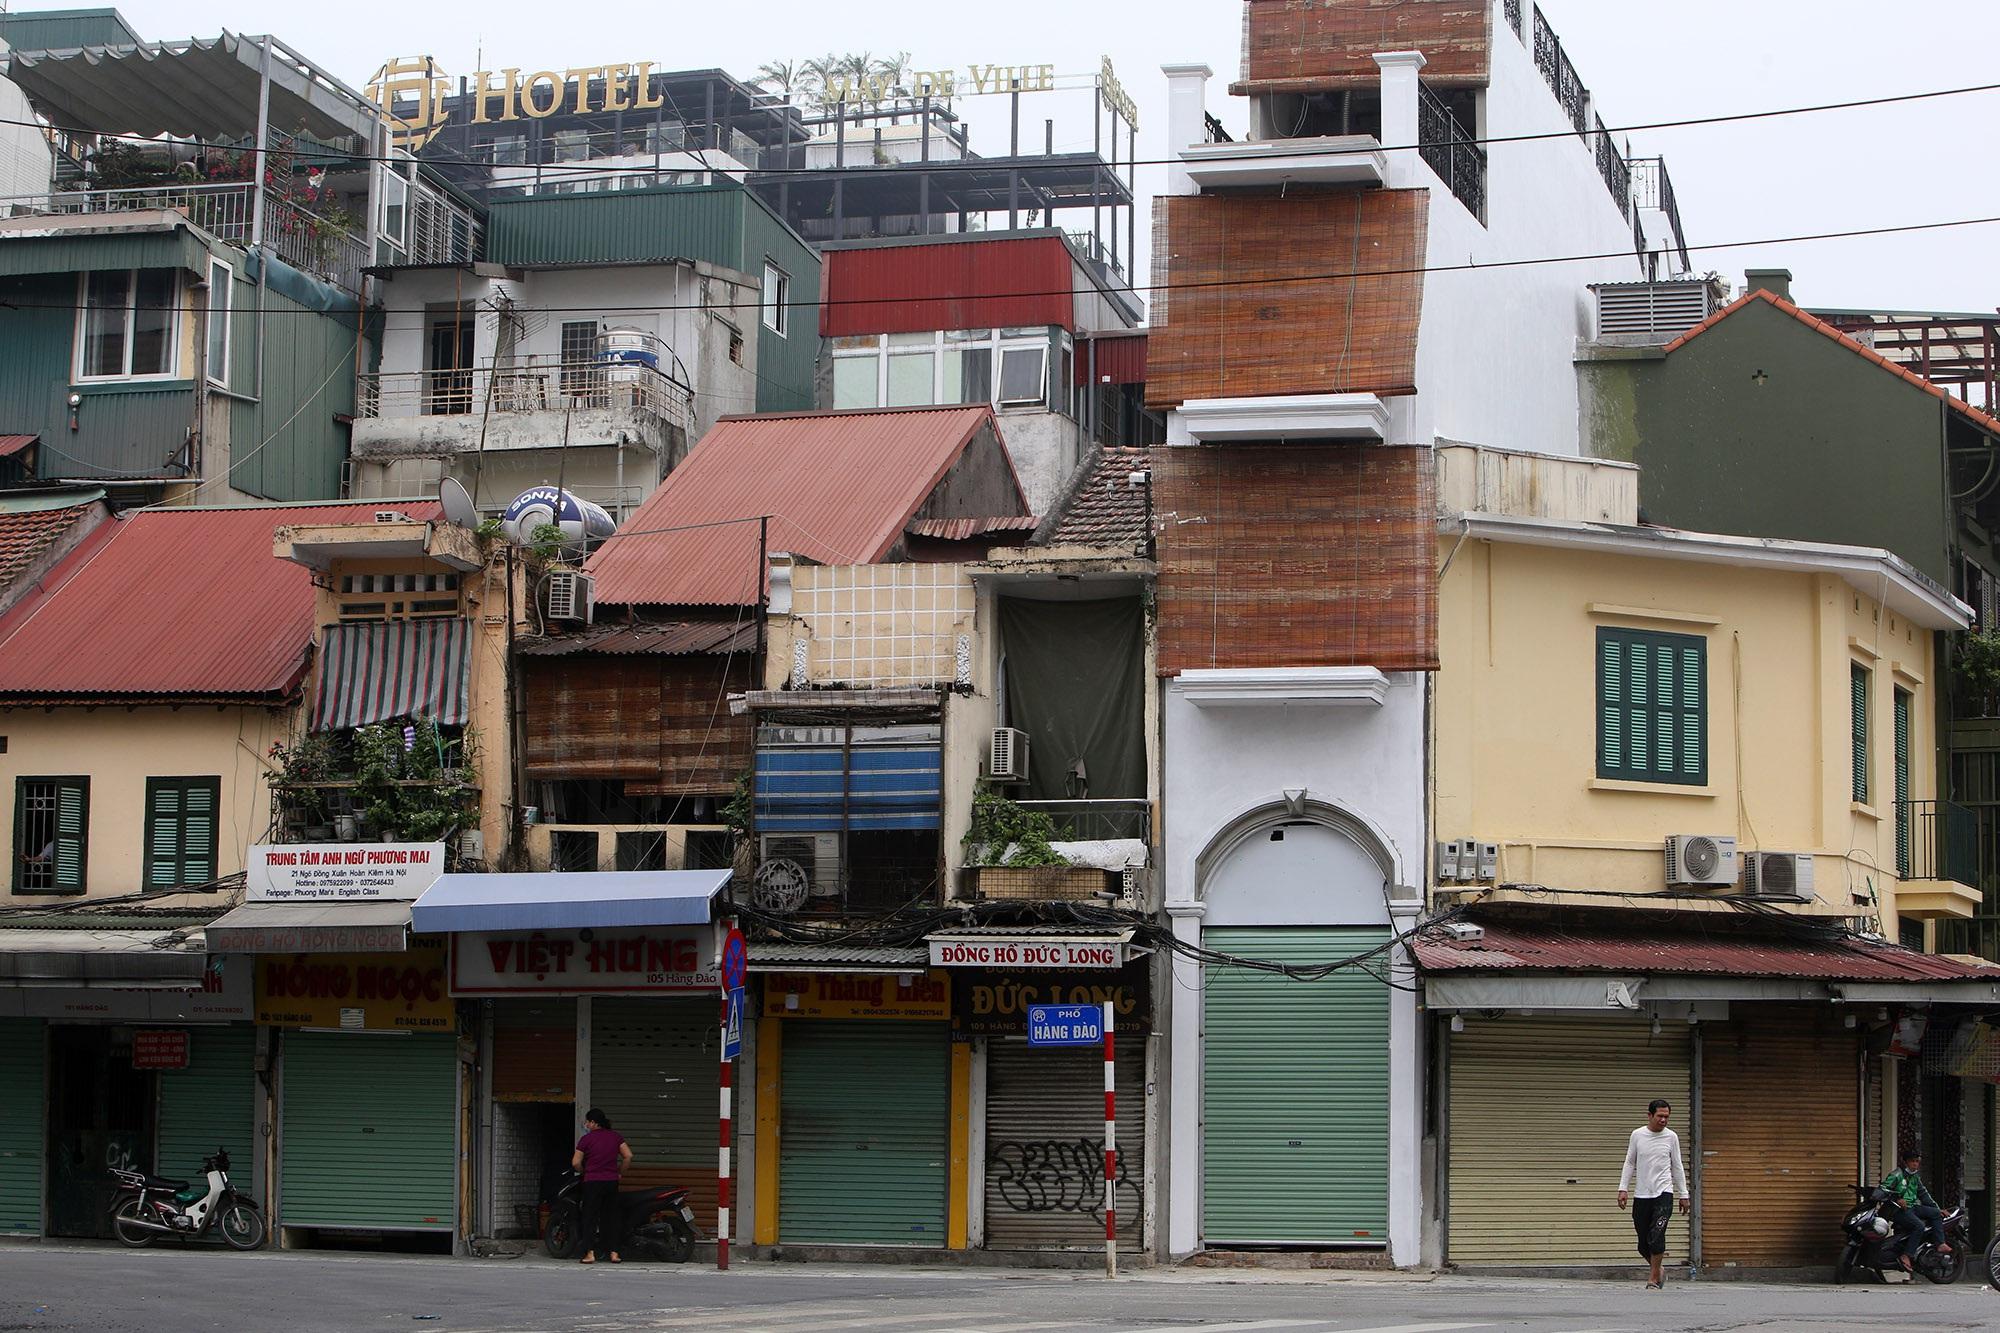
đây là khung cảnh xuất hiện ở trên một con phố